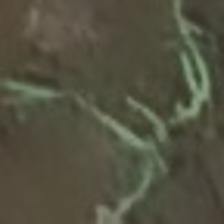
Label: clustered